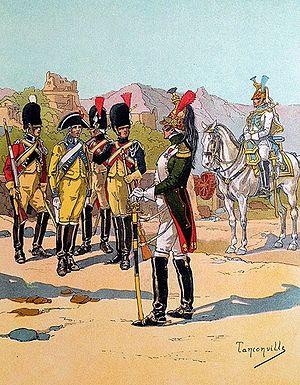
Dragons et gendarmes d'élite de la Garde impériale.
Le régiment de dragons de la Garde impériale est une unité de cavalerie lourde française créée le 15 avril 1806 par Napoléon Iᵉʳ. En service dans la cavalerie de la Garde impériale jusqu'à sa dissolution en 1815, ce régiment porte aussi le nom de « dragons de l’Impératrice » en hommage à sa marraine, Joséphine de Beauharnais. Sous l'Empire, les dragons forment, avec les grenadiers à cheval, la brigade de cavalerie lourde de la Garde impériale.